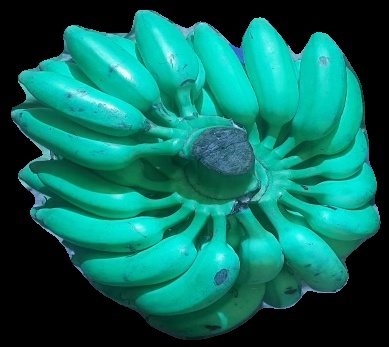
Variety: elakki-bale
Grade: grade1